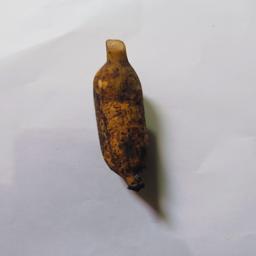
Banana variety: Bangla Kola